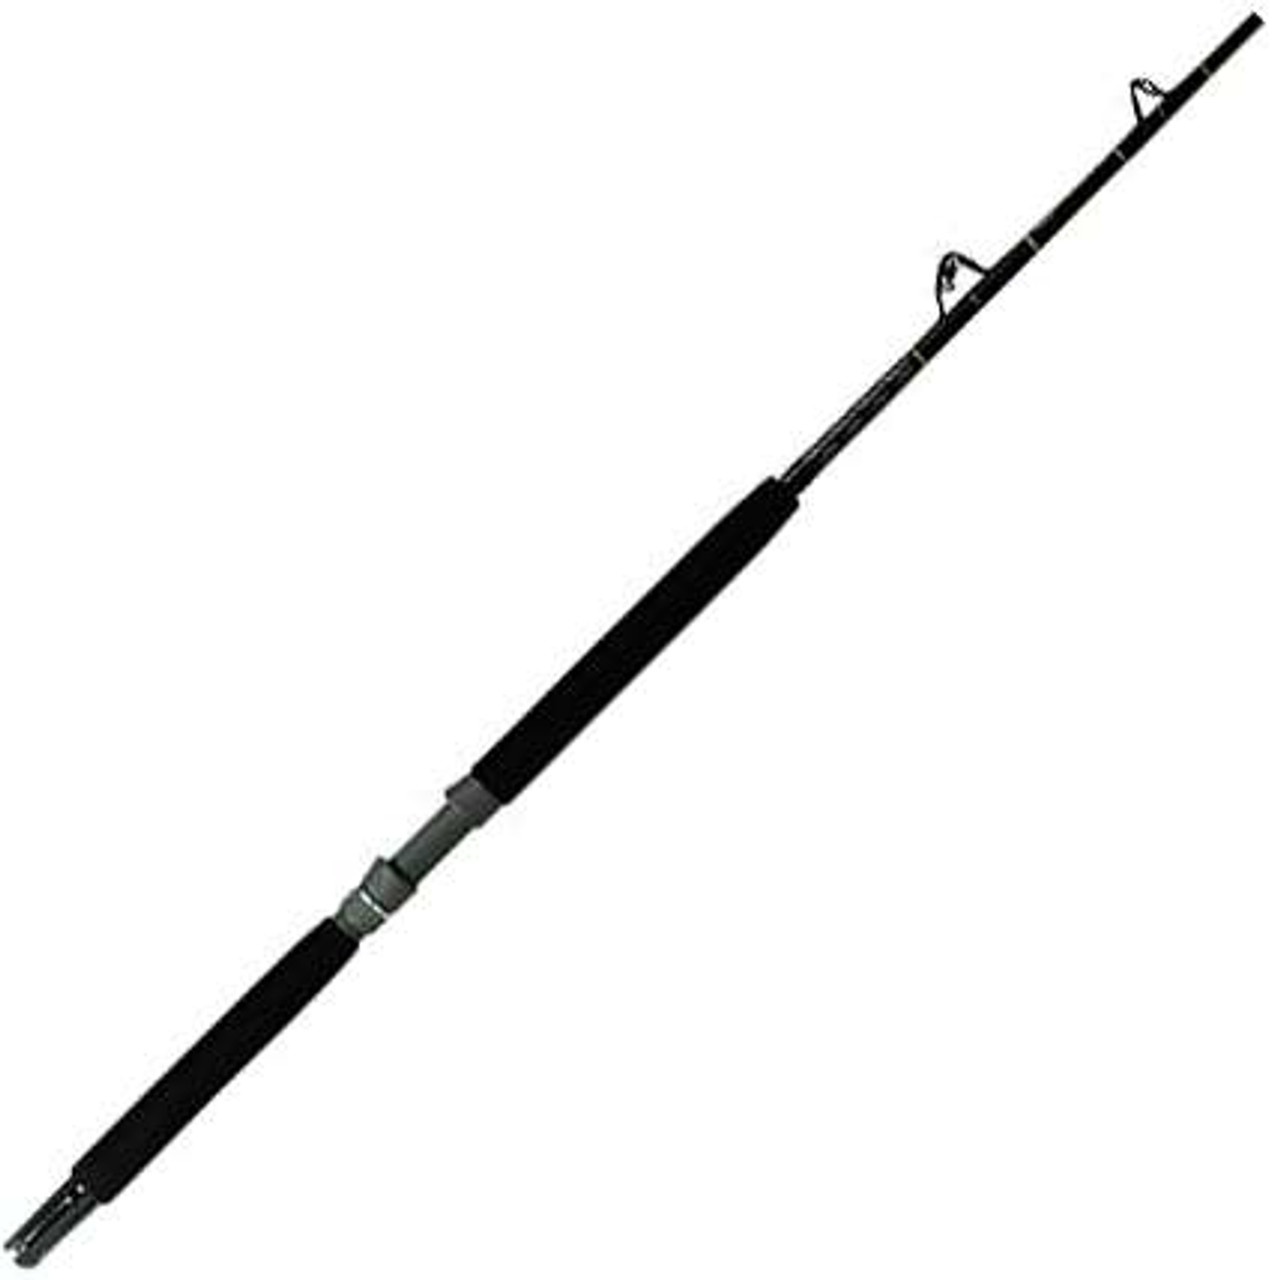
Crowder ESU6650S E-Series Stand-Up Rod 6'6" 30-50lb
Crowder 6' 6" E-Series Stand-Up Rod Slick Butt, 30-50 lb. The E-Series was developed to satisfy the more economical fisherman. This series still features the same E-Glass blanks as the Blue Water Series, but with a lower price. The E-Series offers Stand-Up rods with heavy-duty Fuji guides. The E-Series is simply the best rod available for the price.
Brand: Crowder
Category: Sporting Goods > Outdoor Recreation > Fishing > Fishing Rods > Trolling Fishing Rods